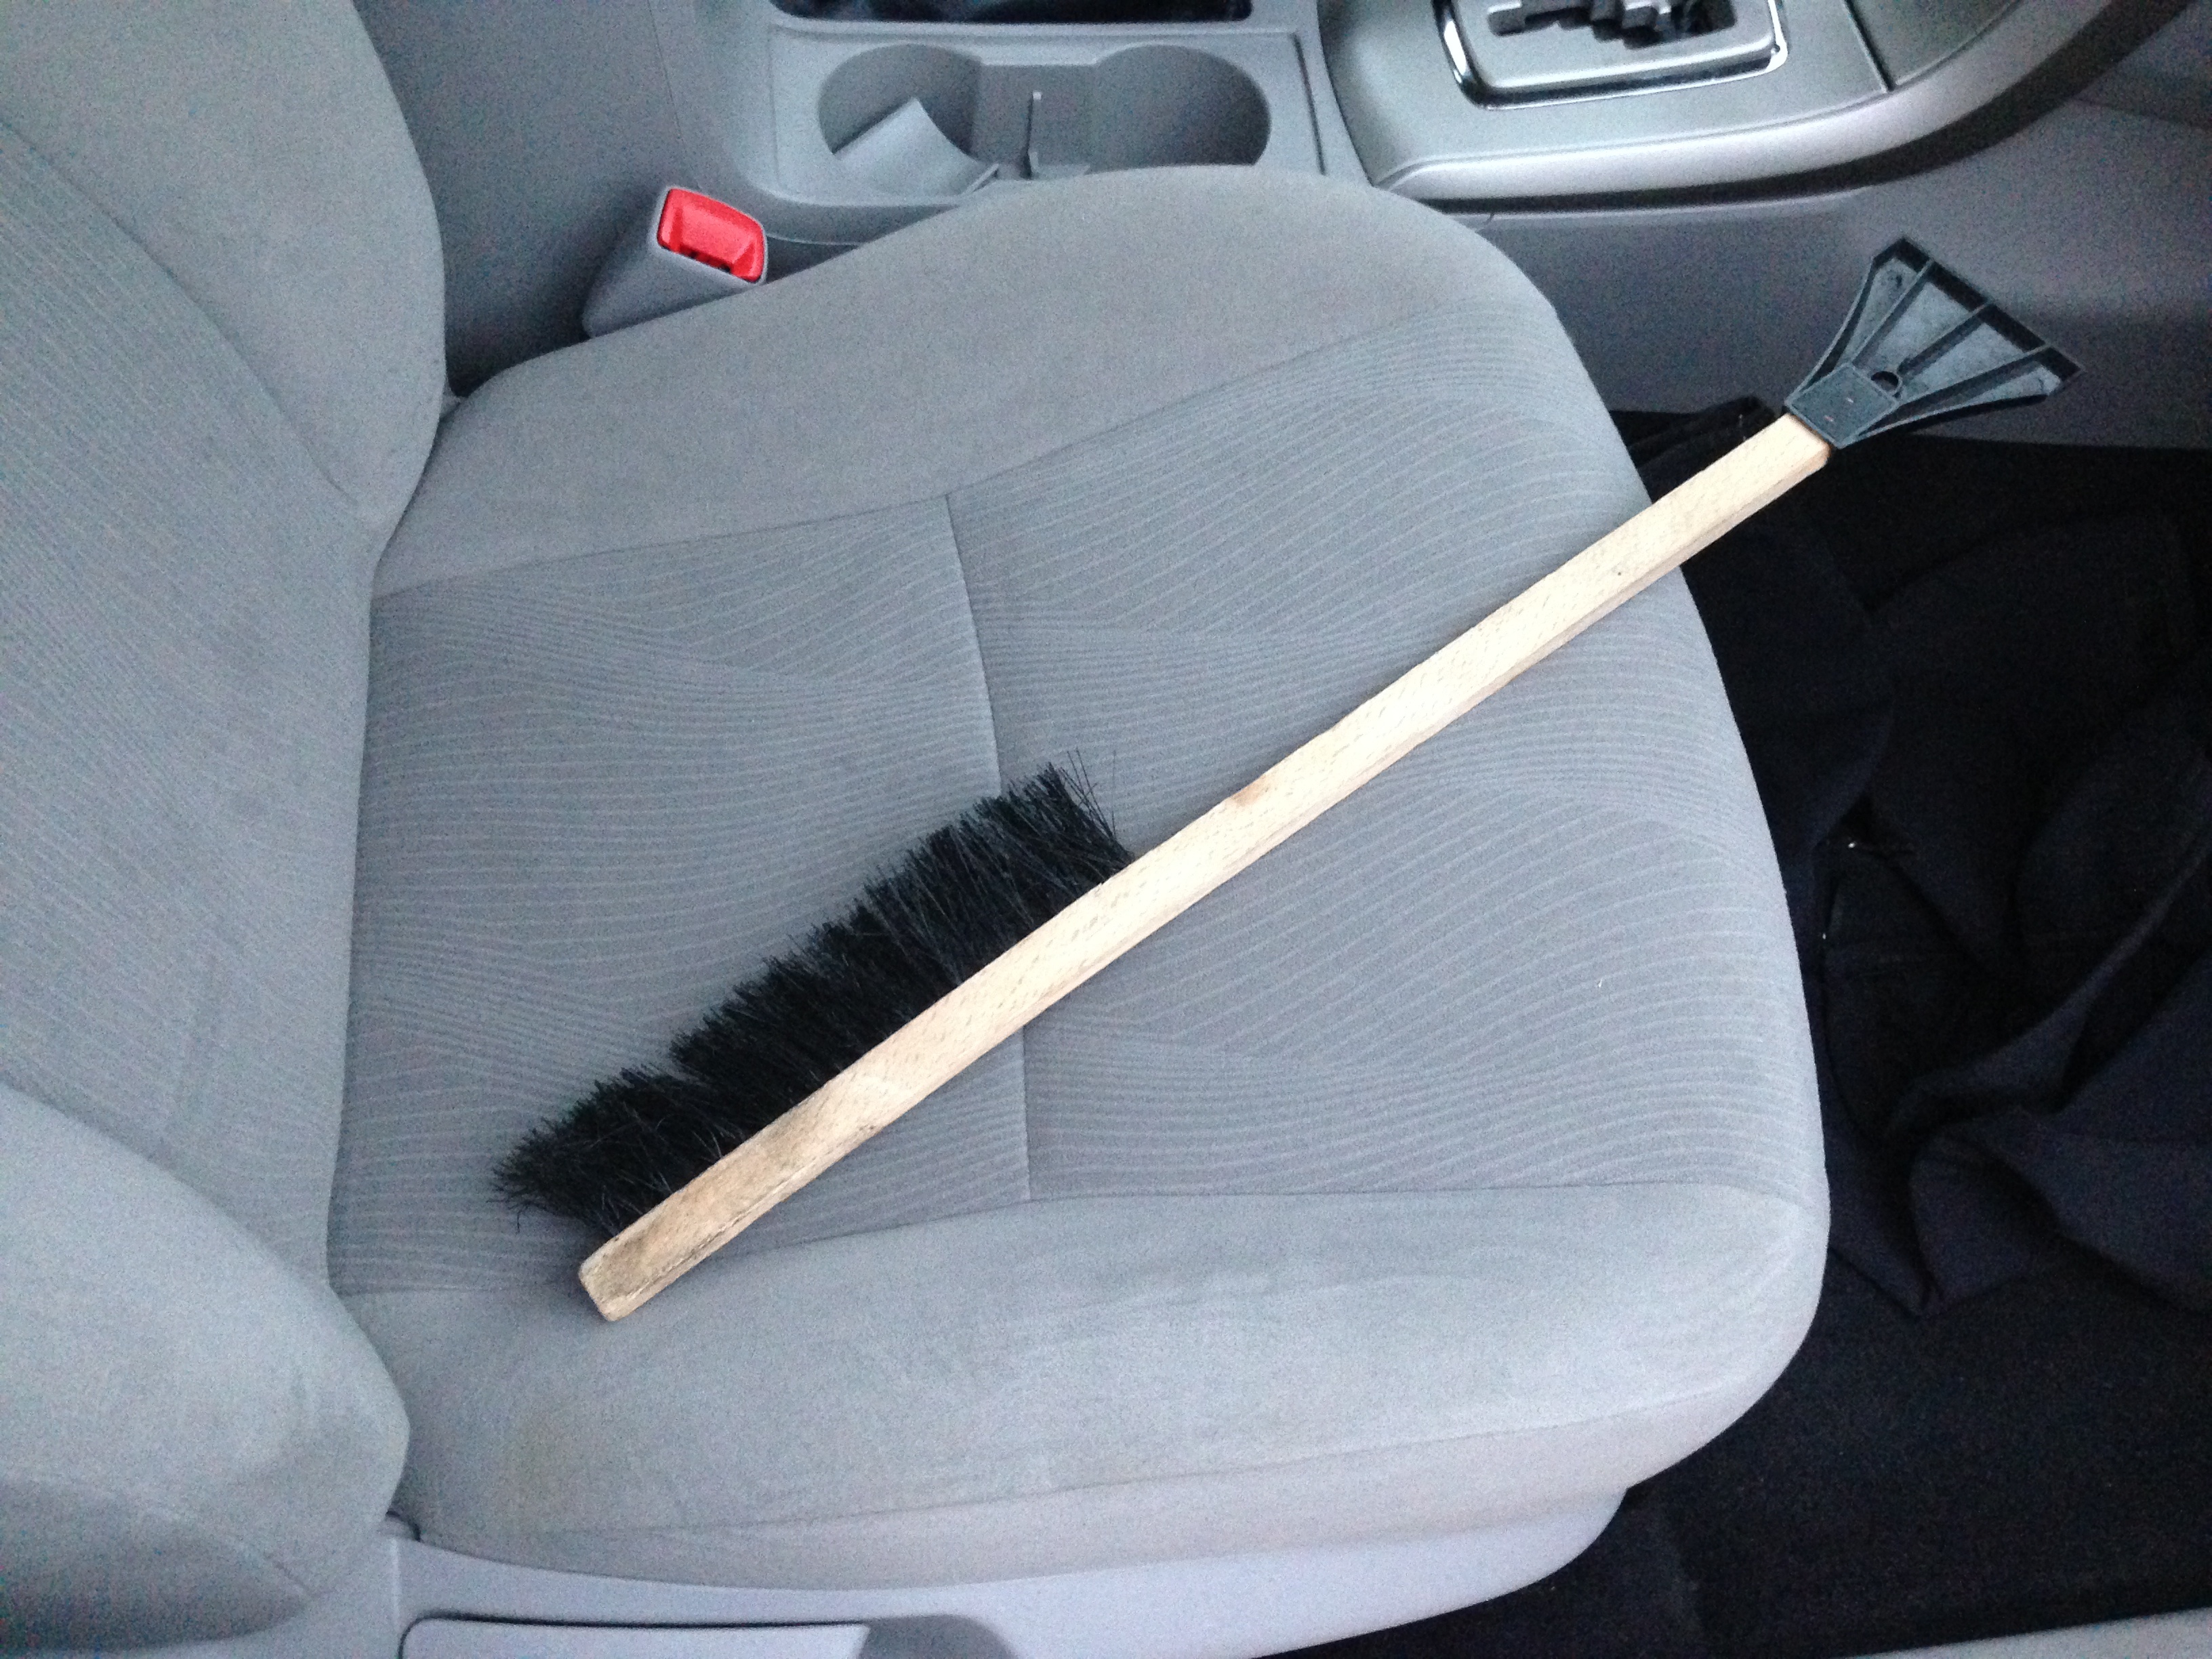
car, vehicle, sedan, minivan, city car, sport utility vehicle, land vehicle, automobile make, automotive exterior, compact car, family car